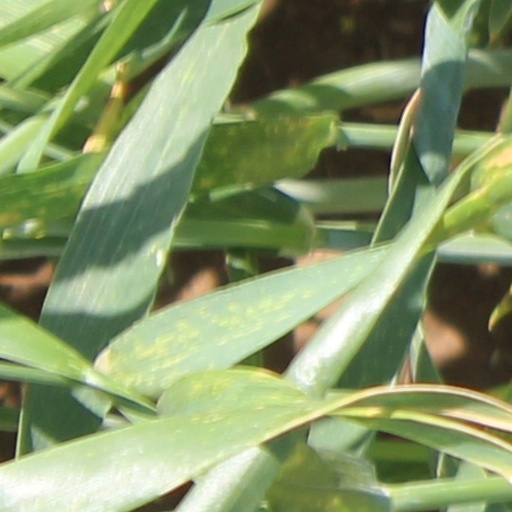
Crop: wheat